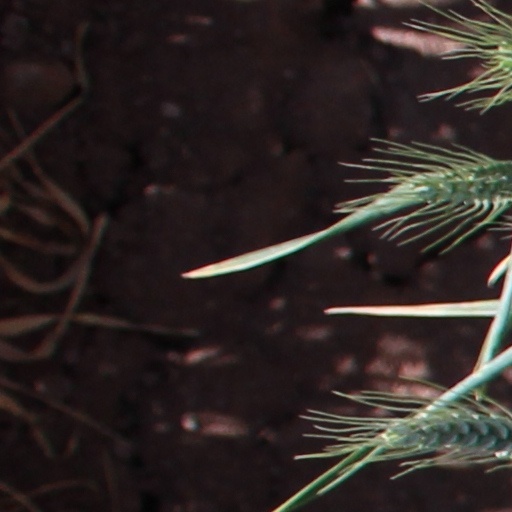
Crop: wheat